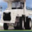
Label: truck